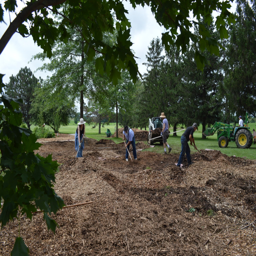
volunteers with mulch the ground to prepare the soil for planting next spring .